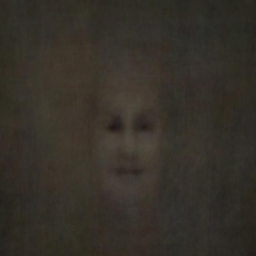
a shadowy image of a human face , created by blending inanimate objects that resemble faces .